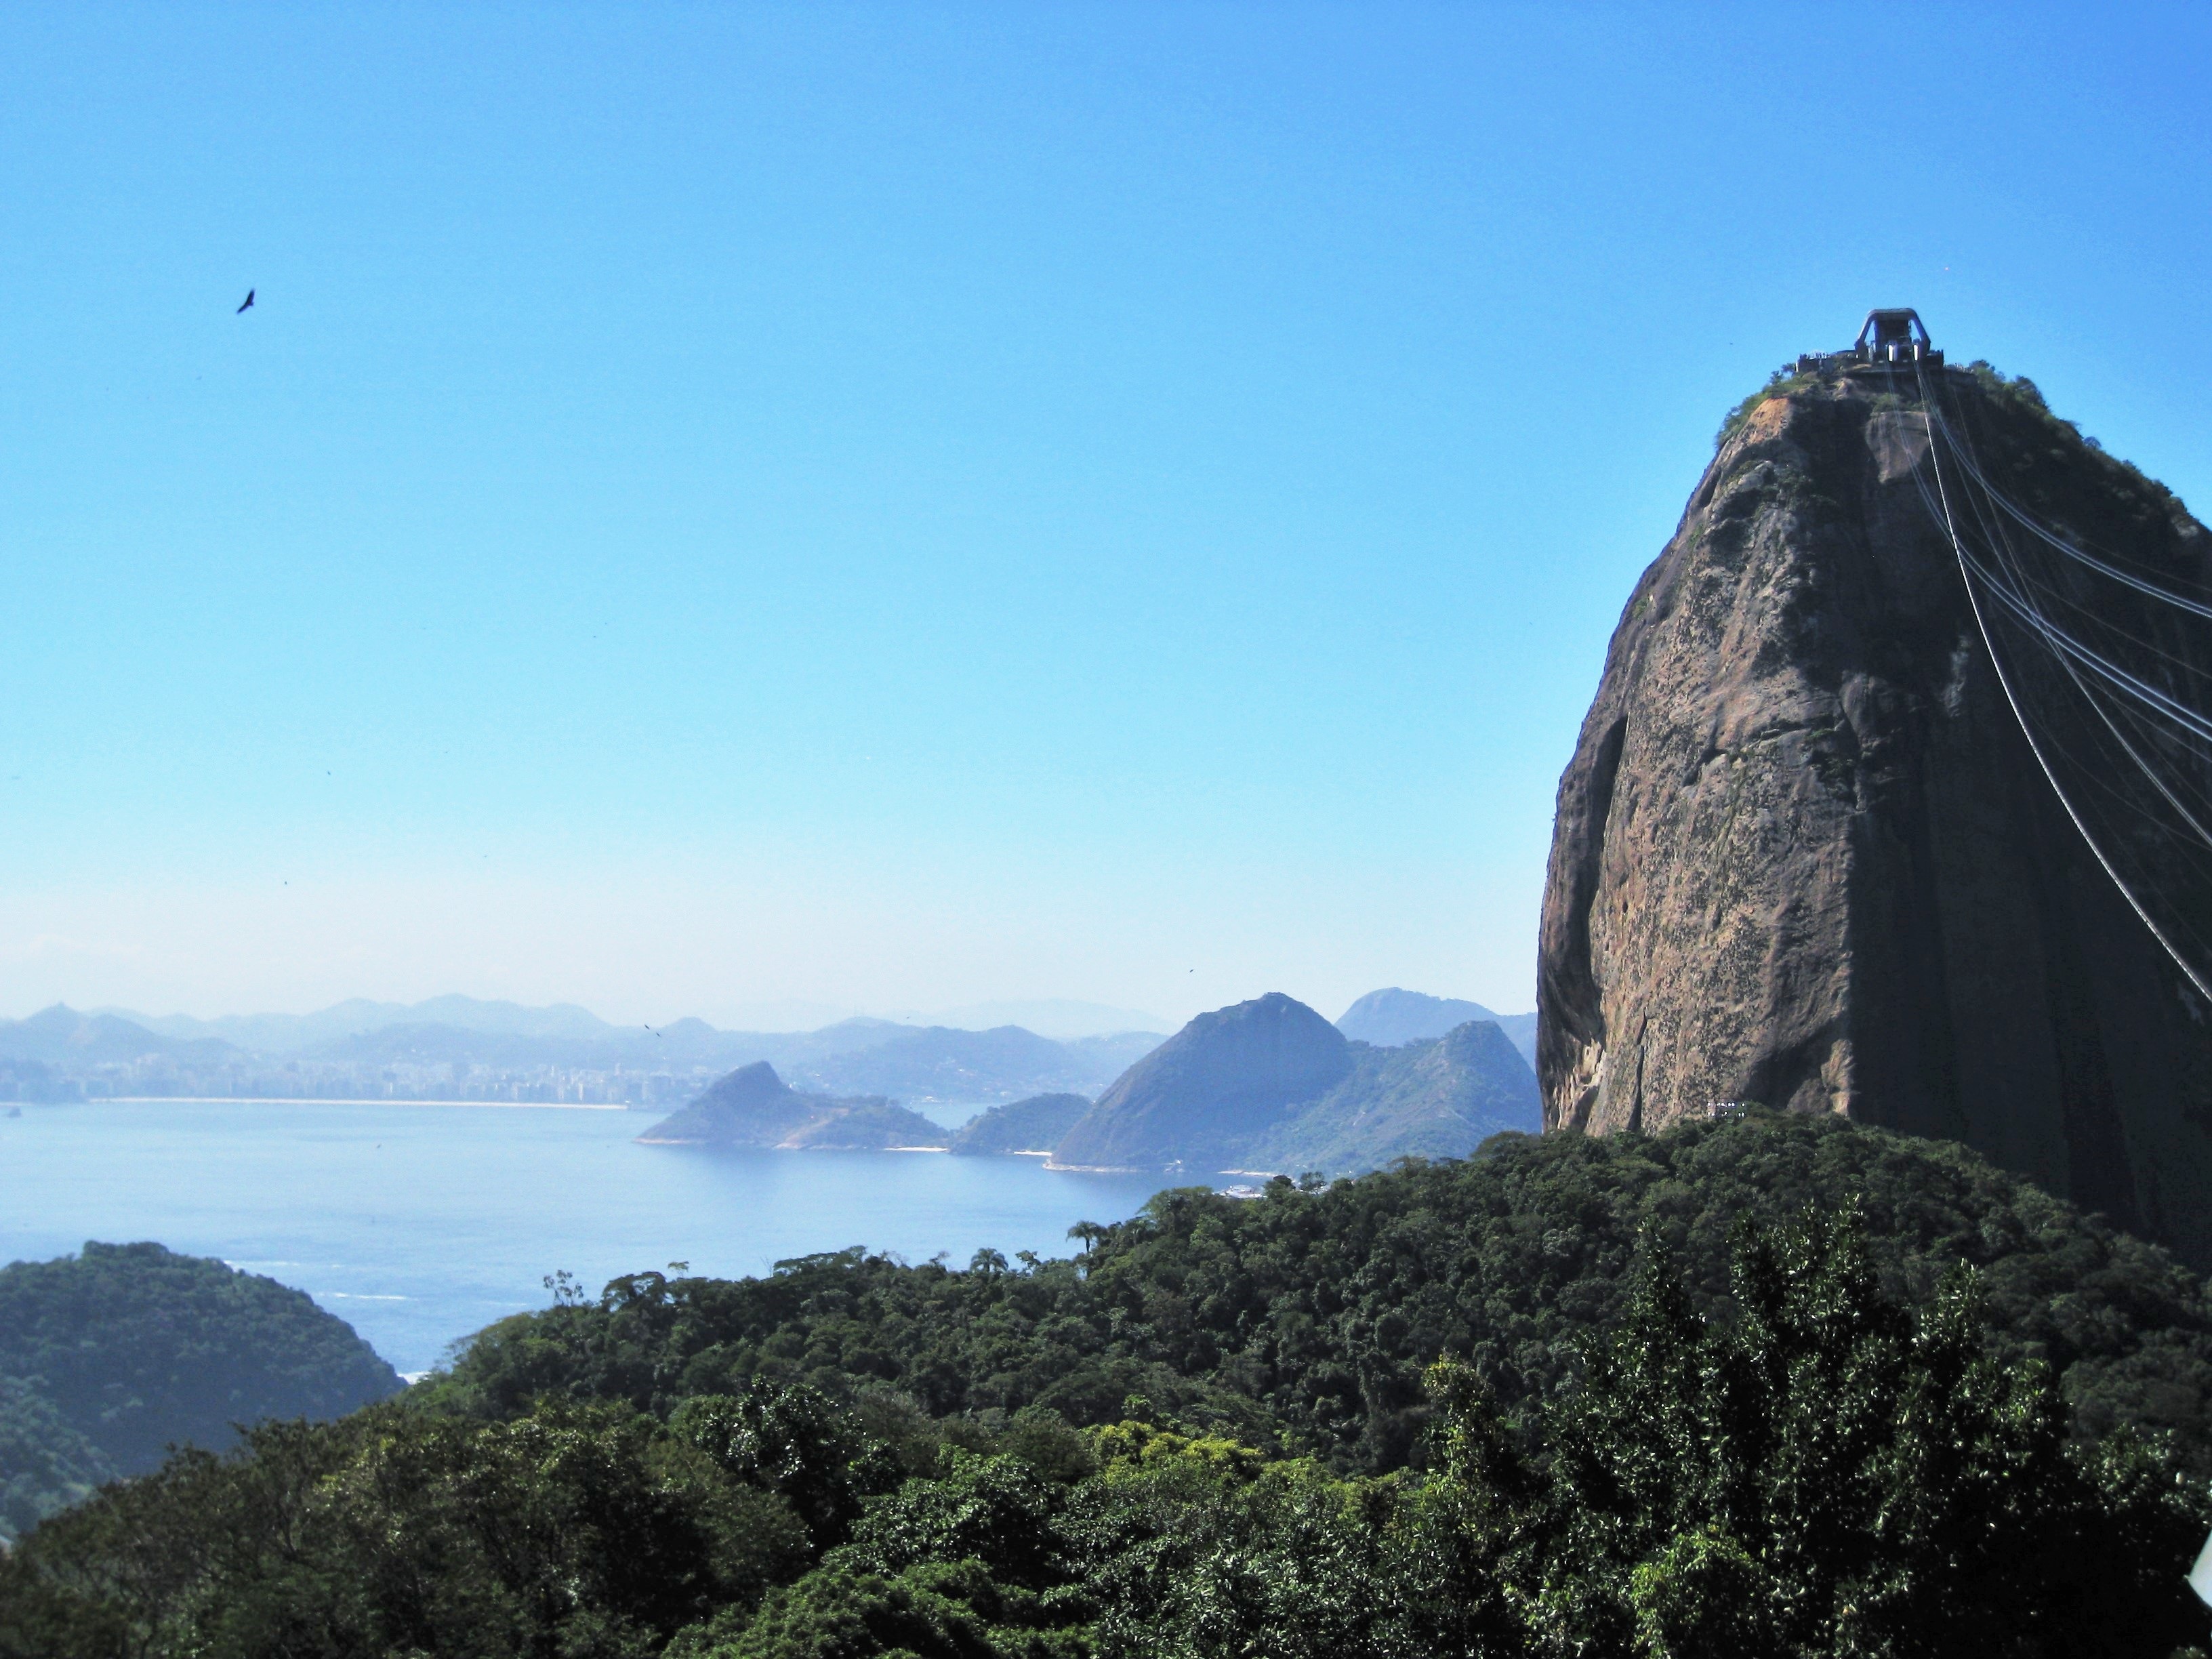
landscape, sea, nature, rock, wilderness, walking, mountain, hill, adventure, mountain range, panorama, cliff, holiday, landmark, blue, terrain, ridge, summit, rio de janeiro, places of interest, sunny, fantastic, alps, plateau, rio, brasil, famous, brazil, viewpoint, booked, gorgeous, unique, metropolis, stunning, imposing, distant view, landform, worth a visit, sugarloaf, known, world famous, samba city, second largest city in brazil, guanabara bay, breathtaking view, rio landmark, view of sugar loaf top, geographical feature, mountainous landforms